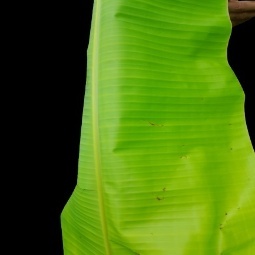
Label: Sulphur